Compañía General de Ferrocarriles en la Provincia de Buenos Aires

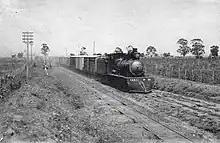
Freight train running, c. 1910s

Although some branches would be re-opened later, those reopenings were temporary, as most of them were finally closed in 1977 by the de facto government in power in Argentina at the time.